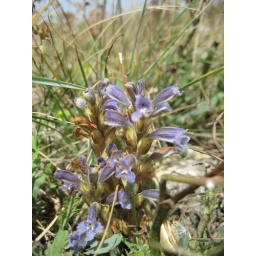
may 22 2007, Mediterranean coast near Carcassonne. Small plant (20 - 25 cm) in dry hilly grassland near the sea